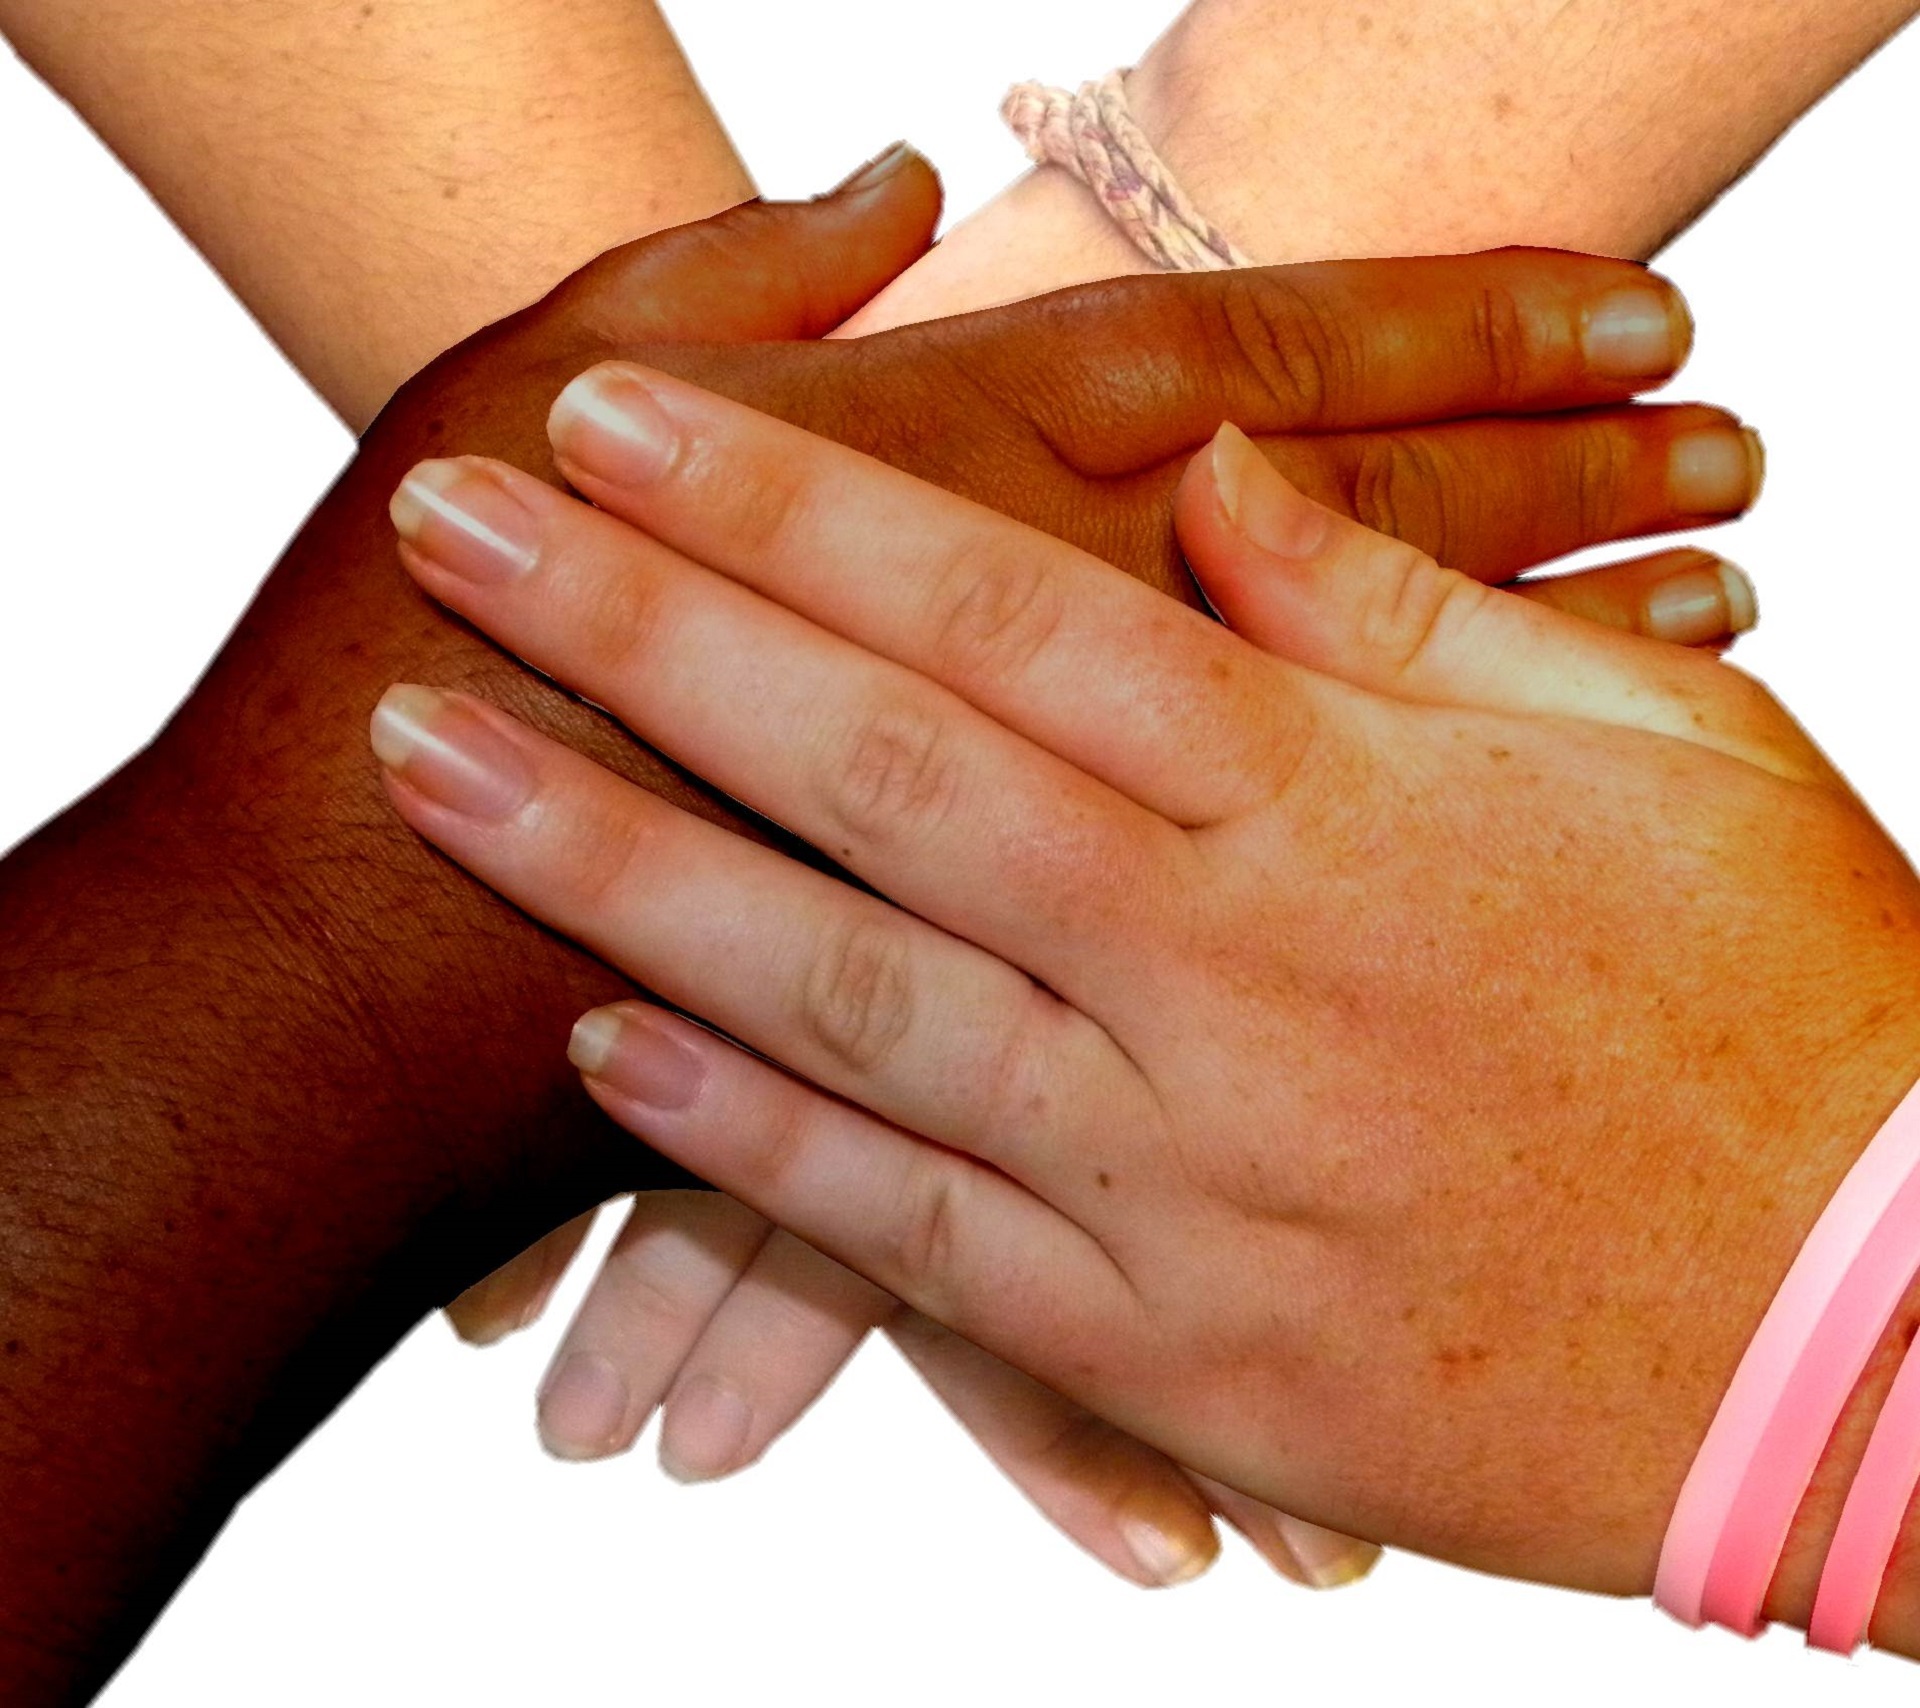
hand, group, people, pattern, finger, together, arm, nail, manicure, help, children, team, friends, hands, four, support, sense, hand model, overlaying